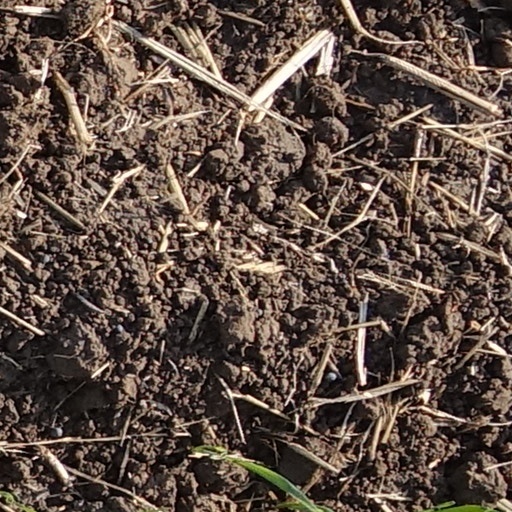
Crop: wheat